Tudakul

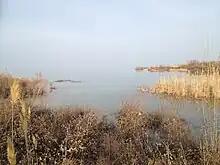
Reedbed near Tudakul

The Tudakul Water Reservoir is home to several bird species listed in the Red Book of Uzbekistan, such as the common pochard and tufted duck, as well as the great crested grebe, coot, northern shoveler, common pochard, mallard, common merganser, smew, western marsh harrier, long-legged buzzard, gull-billed tern, coot, bean goose, and pelicans. Seasonal southern migration is observed among diving birds in the reservoir. Birds that belong to the duck family inhabit the coastal swamps.